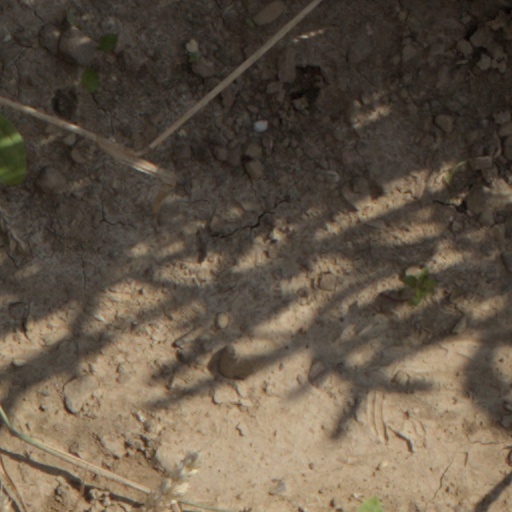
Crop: wheat